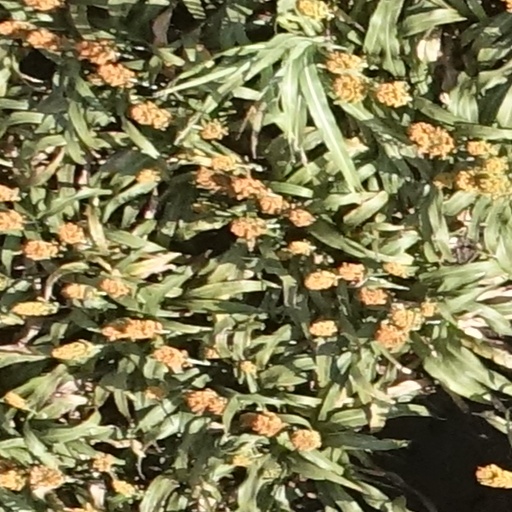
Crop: sorghum